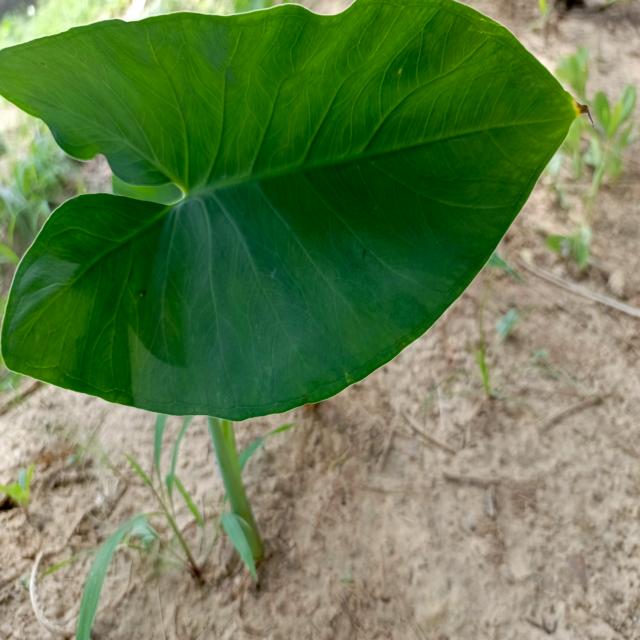
Label: Healthy